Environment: real
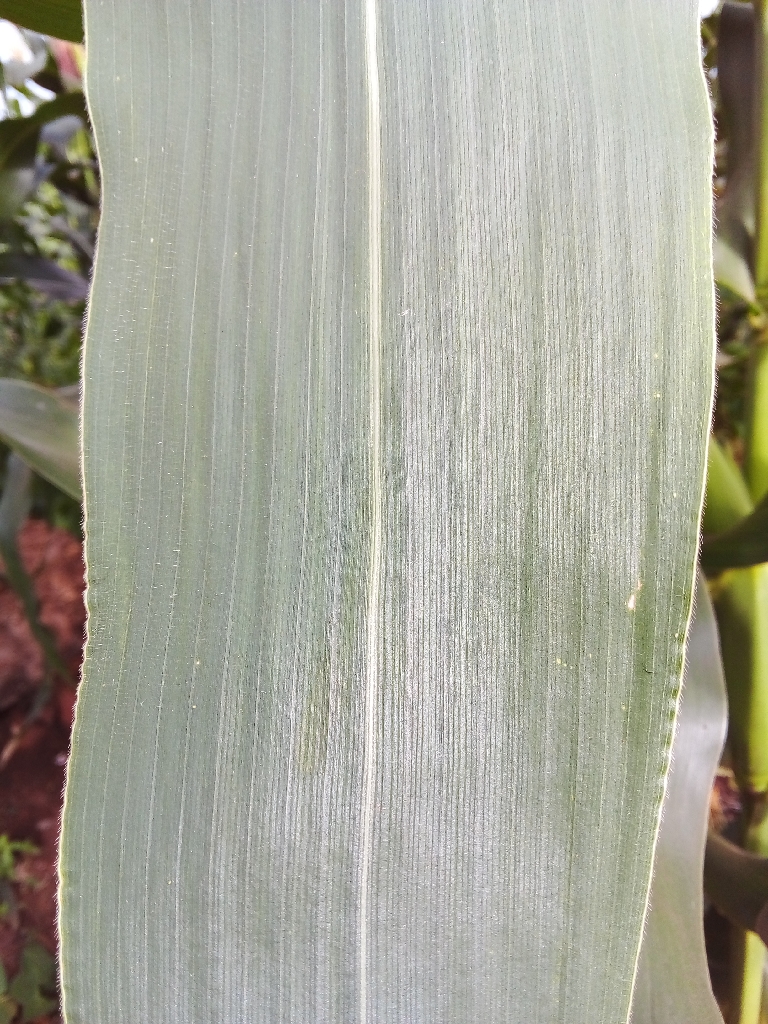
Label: healthy